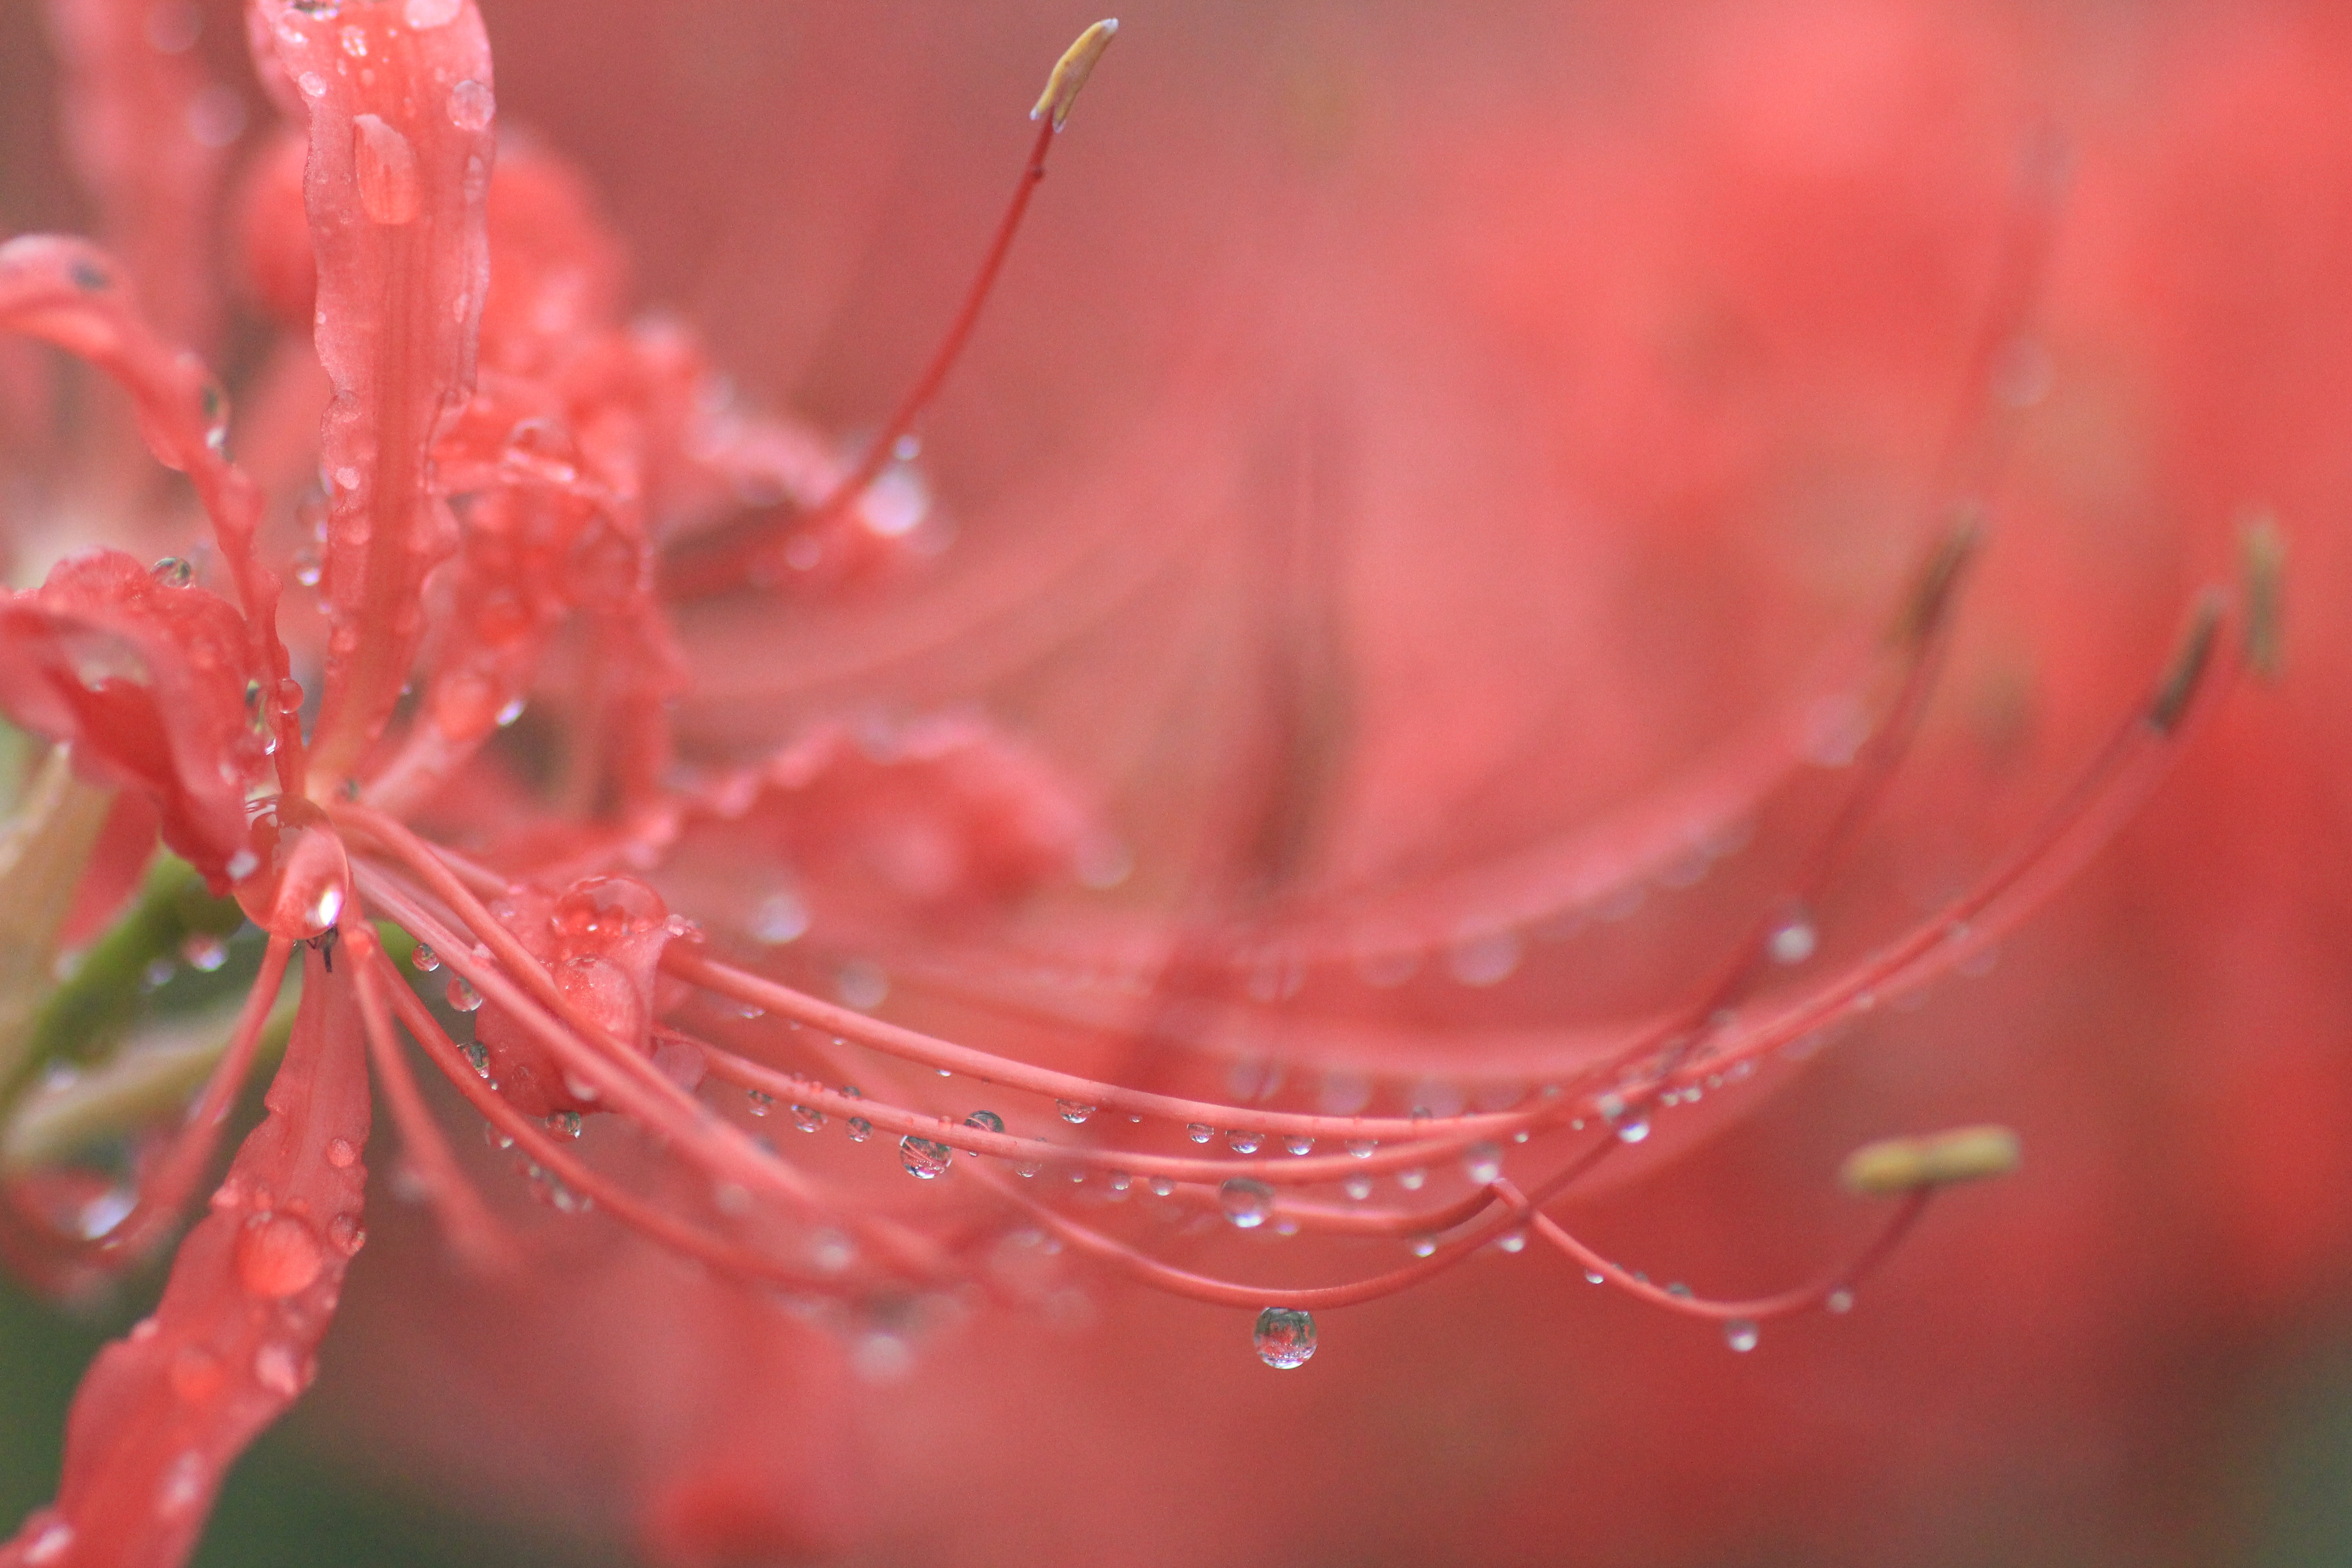
water, branch, drop, dew, plant, photography, leaf, flower, petal, frost, red, pink, flora, close up, shrub, moisture, macro photography, flowering plant, land plant